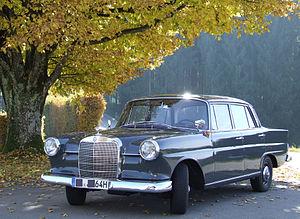
La Mercedes-Benz Type 110 est une berline de classe moyenne supérieure produite de 1961 à 1968 pars le constructeur allemand Mercedes-Benz. Elle remplacera les Ponton : la W120 et la W121.
"Mercedes-Benz a vendu un certain nombre d'automobiles avec le nom du modèle ""190"" :